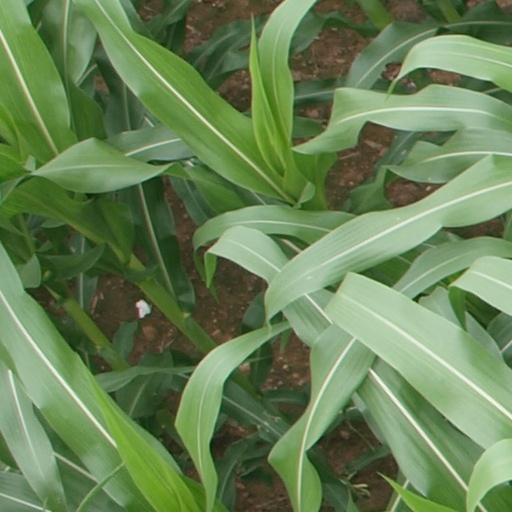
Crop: maize; corn